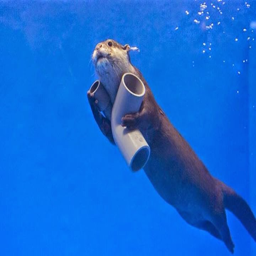
funny animals of the week , animal photos